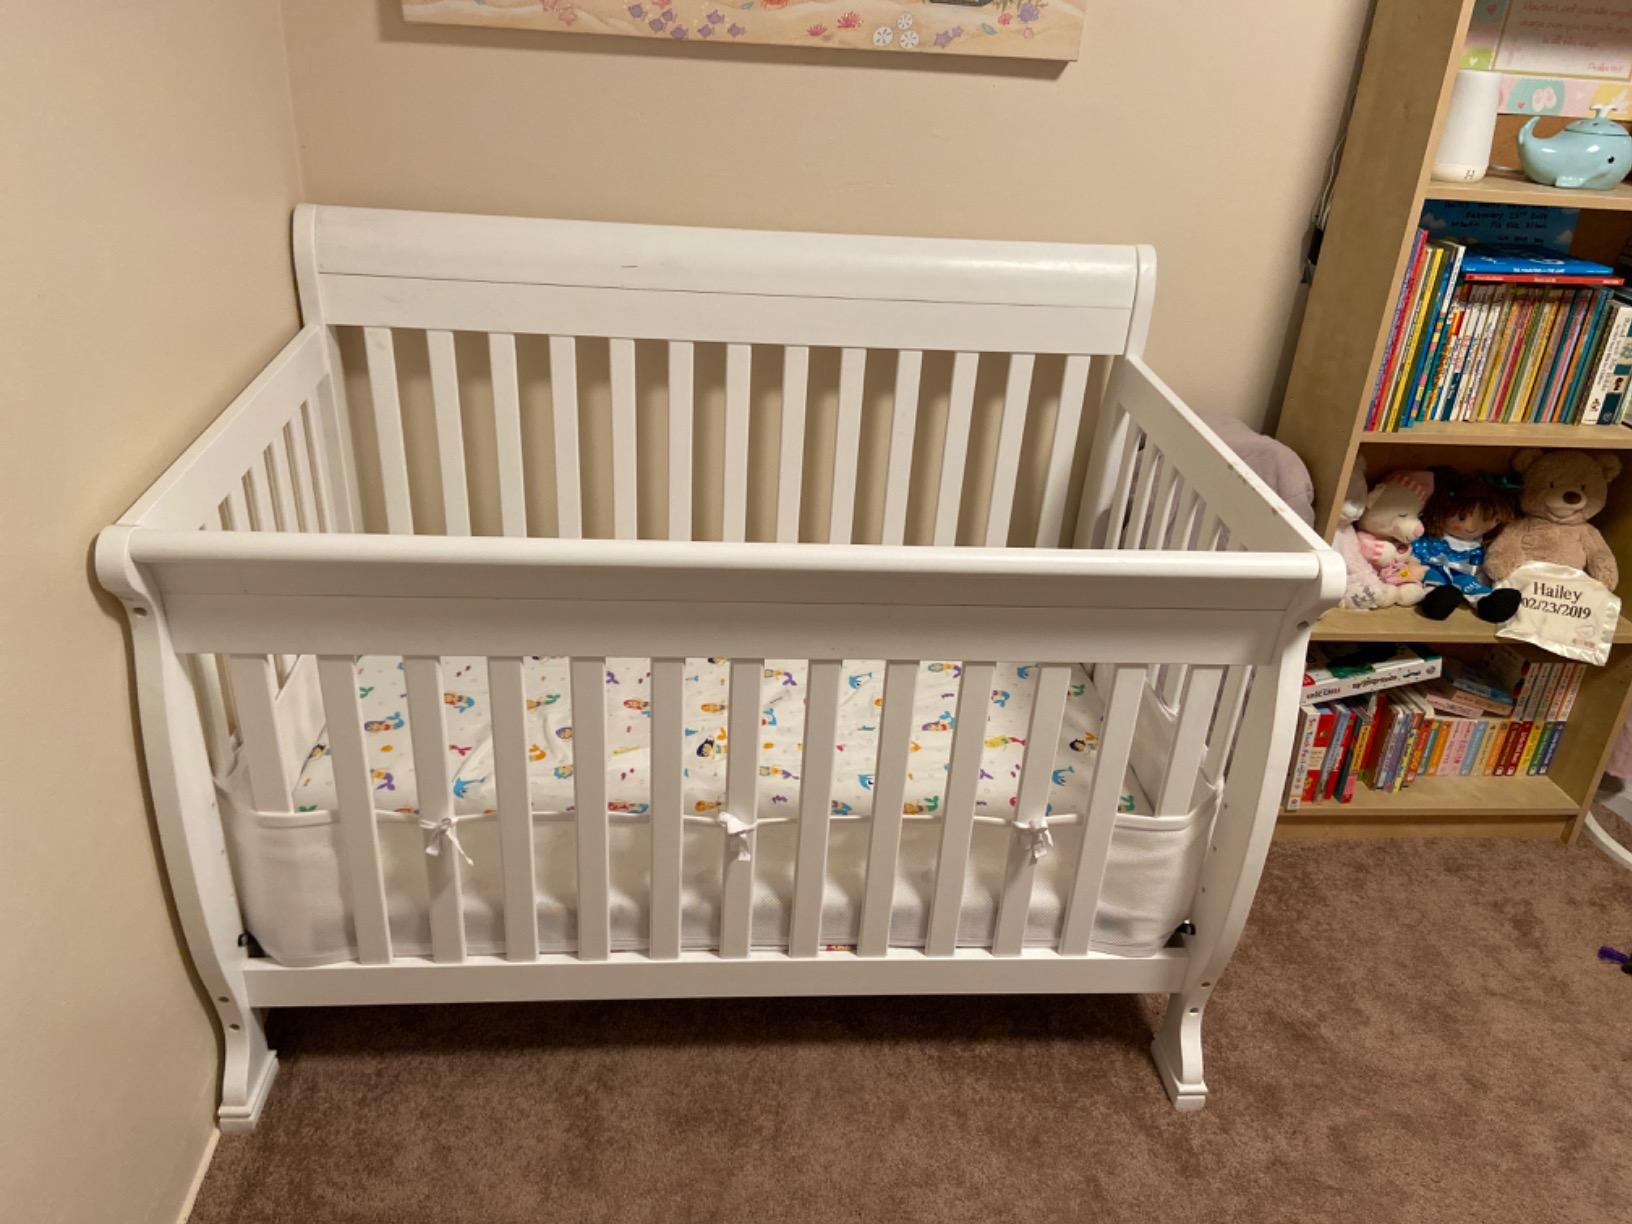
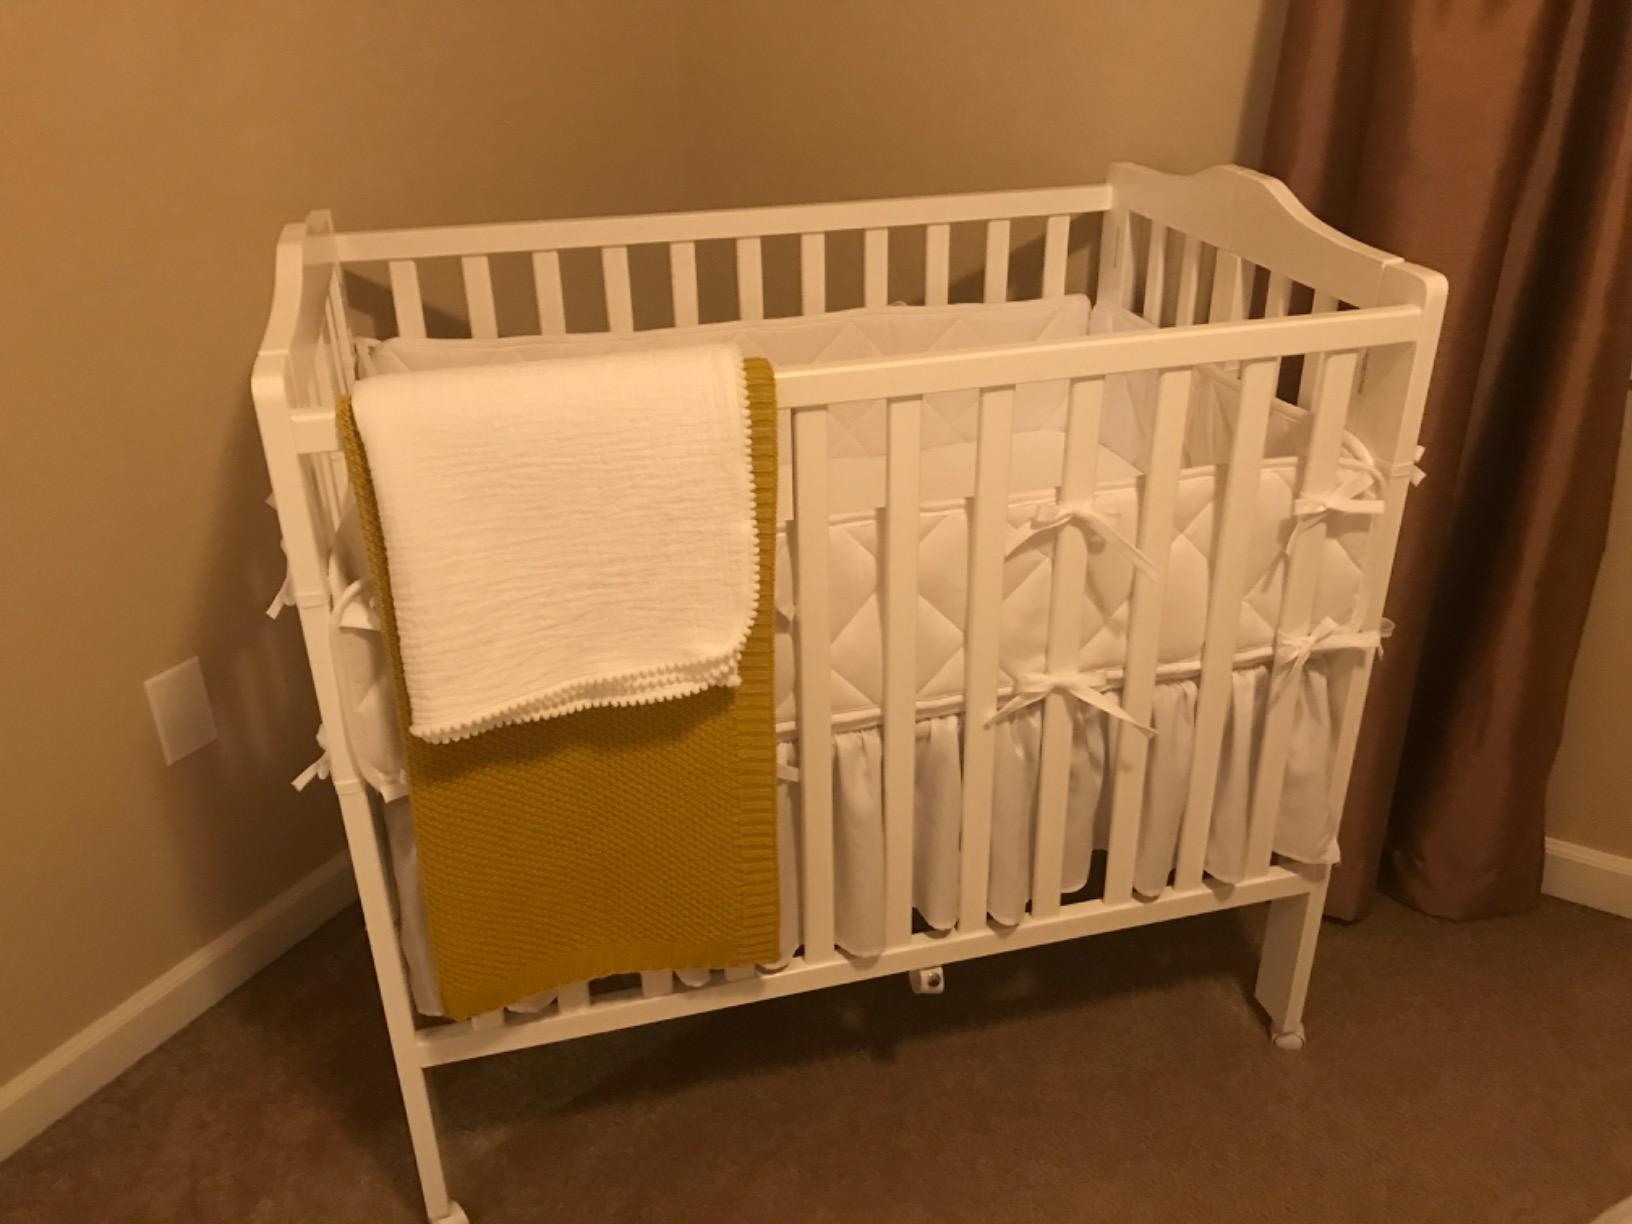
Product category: products_crib
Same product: no